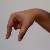
The image shows a hand gesture representing the letter 'Q' in Indian Sign Language.